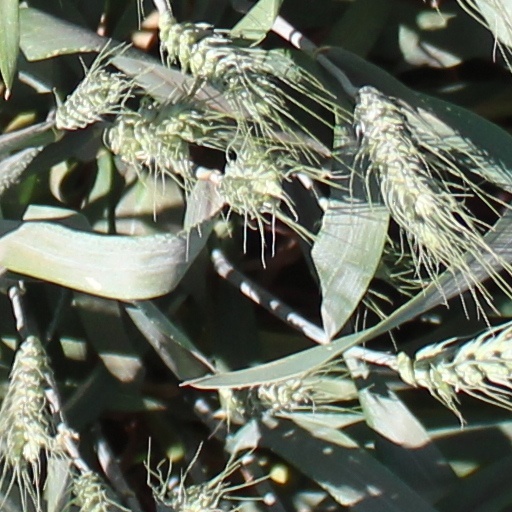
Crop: wheat